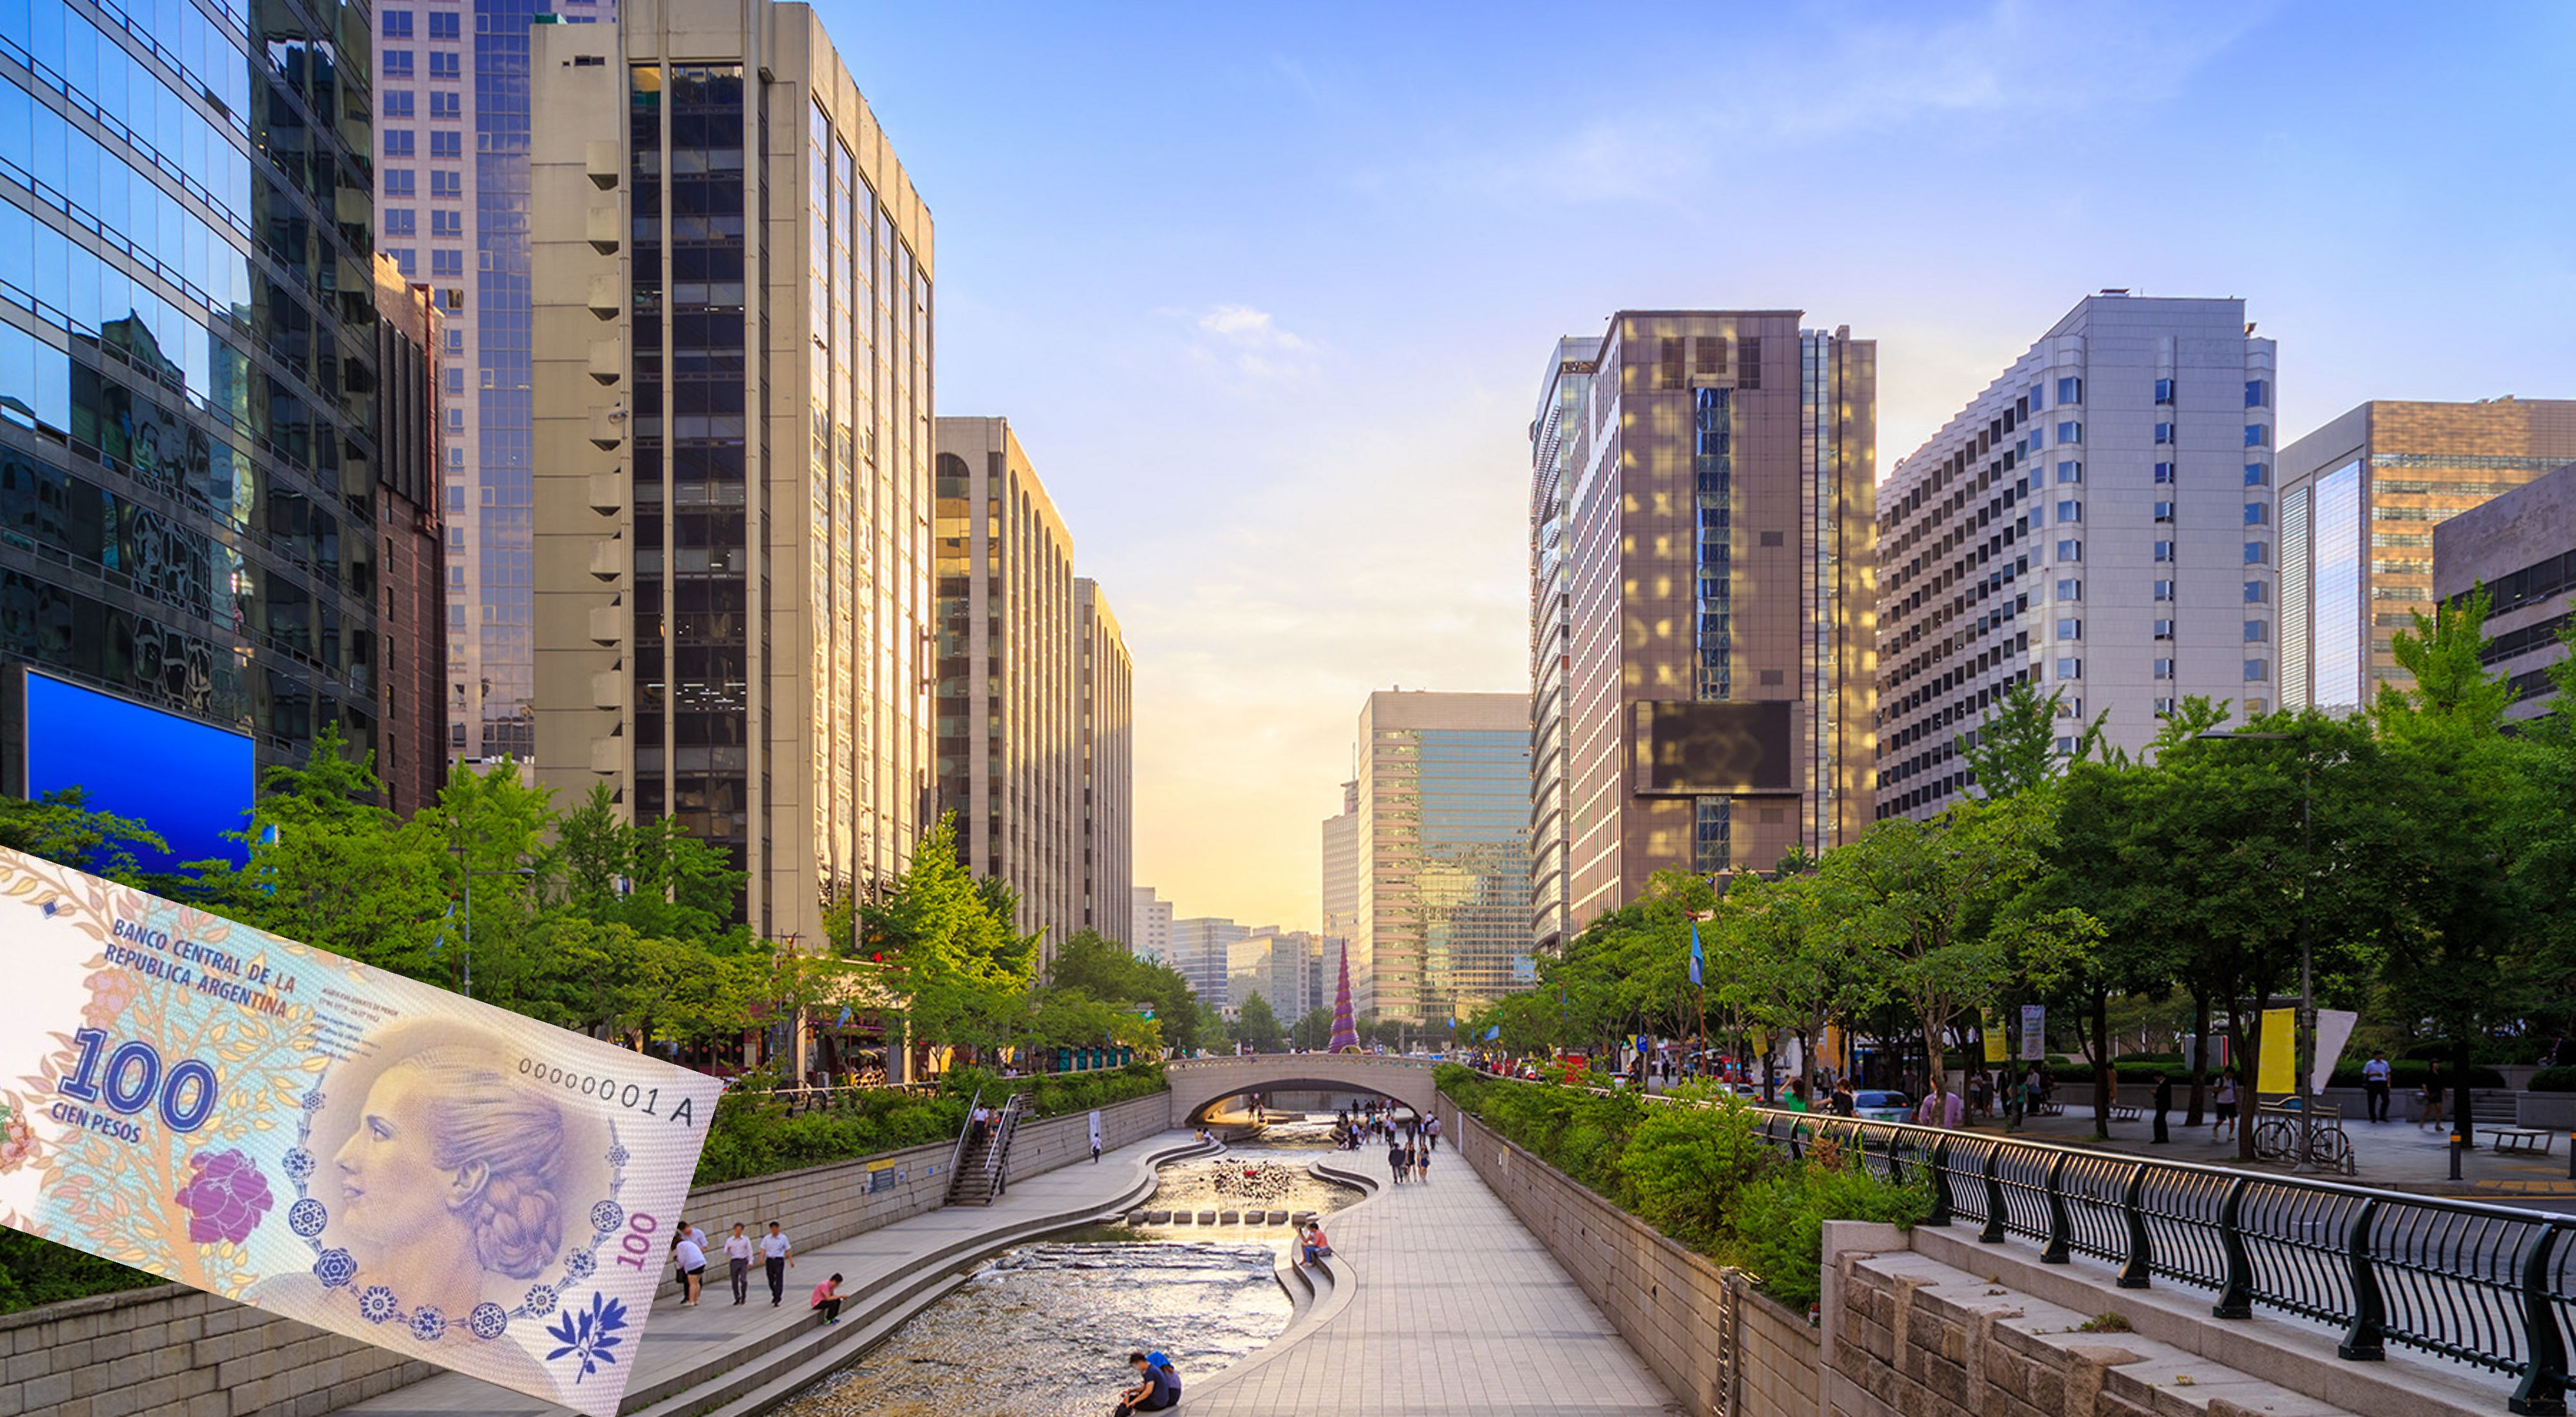
Denominación: 100